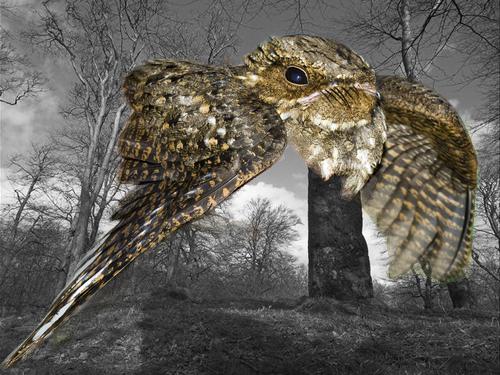
Bird species: Chuck_will_Widow
Bird type: landbird
Background: land